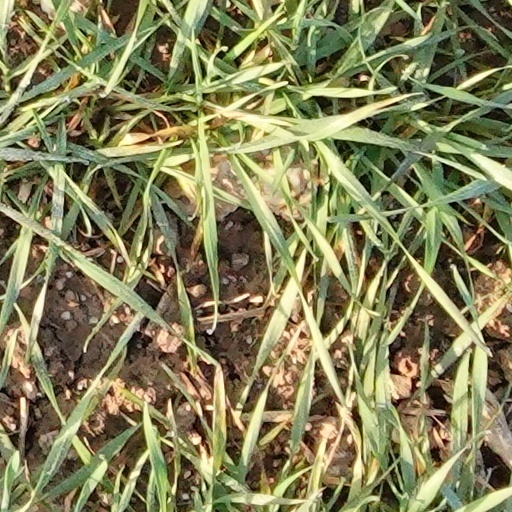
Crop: wheat